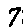
Label: 7